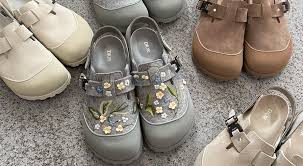
Label: Clog